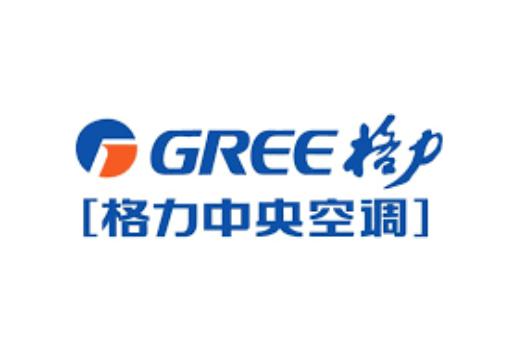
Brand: gree-1
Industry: Electronic